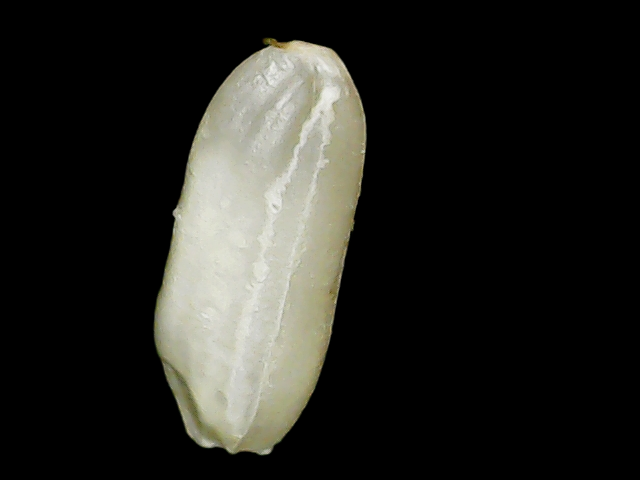
Rice variety: Binadhan24